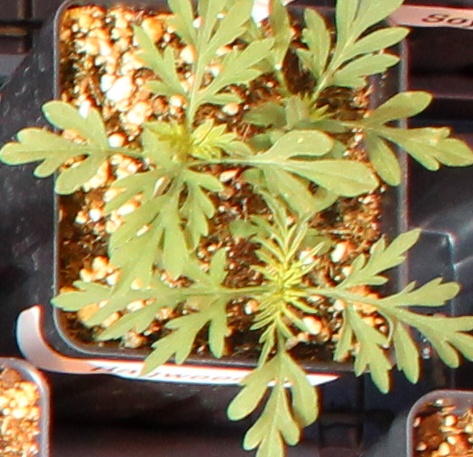
Label: Ragweed